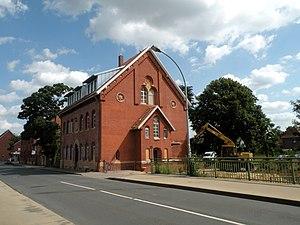
Neuenhaus est une ville allemande située dans de l'arrondissement du Comté de Bentheim, au sud-est de la Basse-Saxe, à la frontière avec les Pays-Bas.